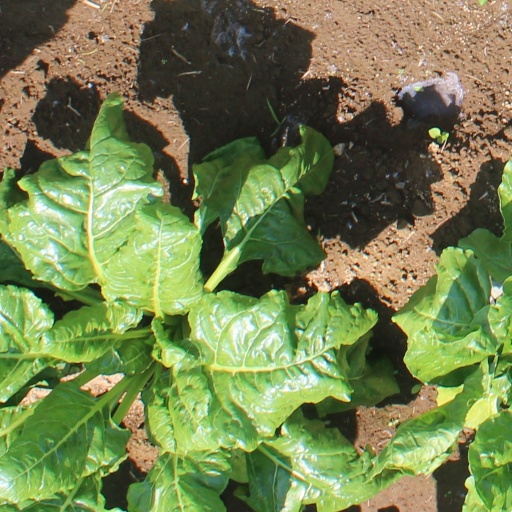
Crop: sugar beet